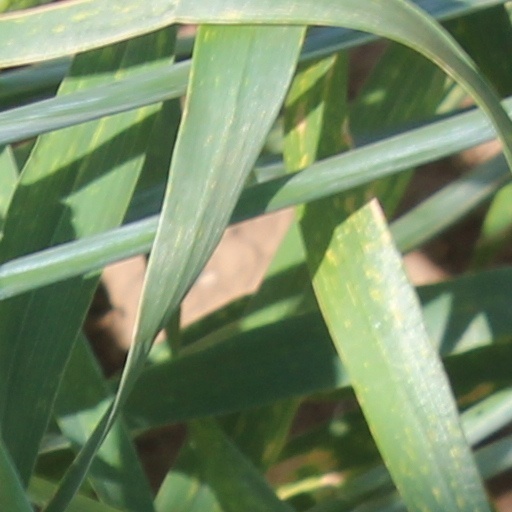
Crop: wheat